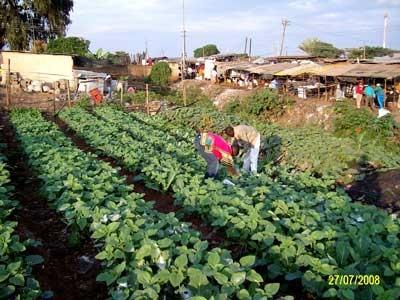
Wakulima waliolima bustani iliyopandwa mimea kwenye matuta yaliyopangana, yaliyo makubwa na mimea ya kijani yaliyostawi vizuri; wakiwa wawili wananyunyiza dawa kwenye mimea yenye rangi nyeupe iliyozungukwa na eneo la makazi ya watu, pamoja na soko lililofunikwa na kuwezekwa kwa mabati.